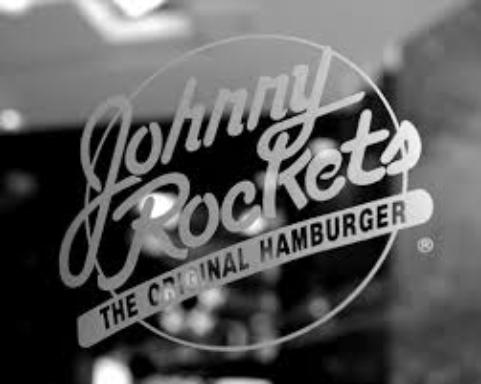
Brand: Johnny Rockets
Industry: Food